Brigandage

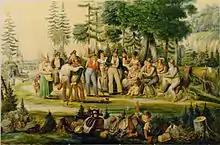
Xaver Hohenleiter and his robber band

The forests of England gave cover to the outlaws, who were flatteringly portrayed in the ballads of Robin Hood. The dense Maquis shrubland and hills of Corsica gave the Corsican brigand many advantages, just as the bush of Australia concealed the bushranger.